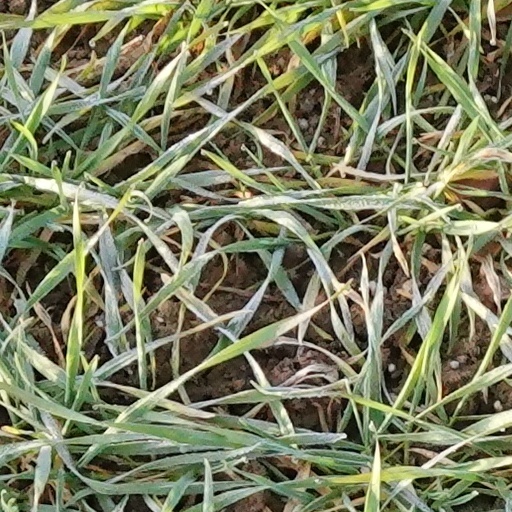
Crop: wheat